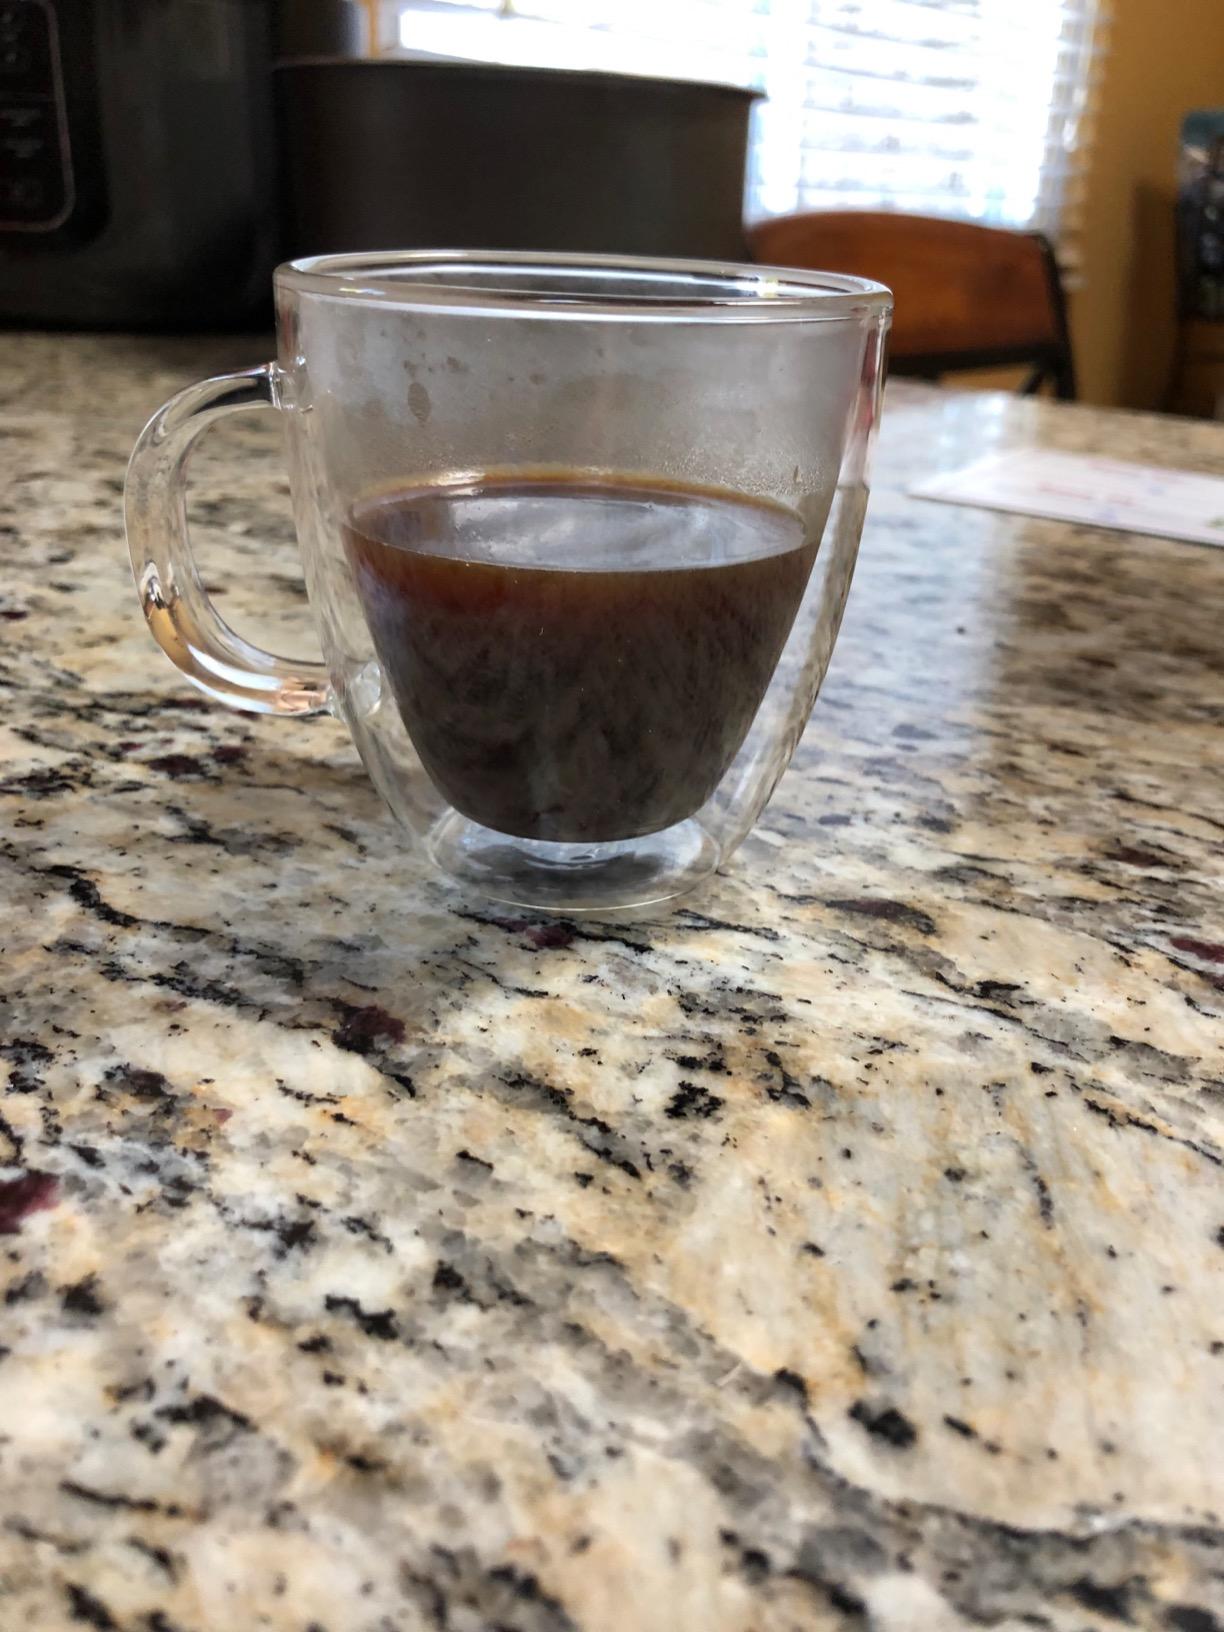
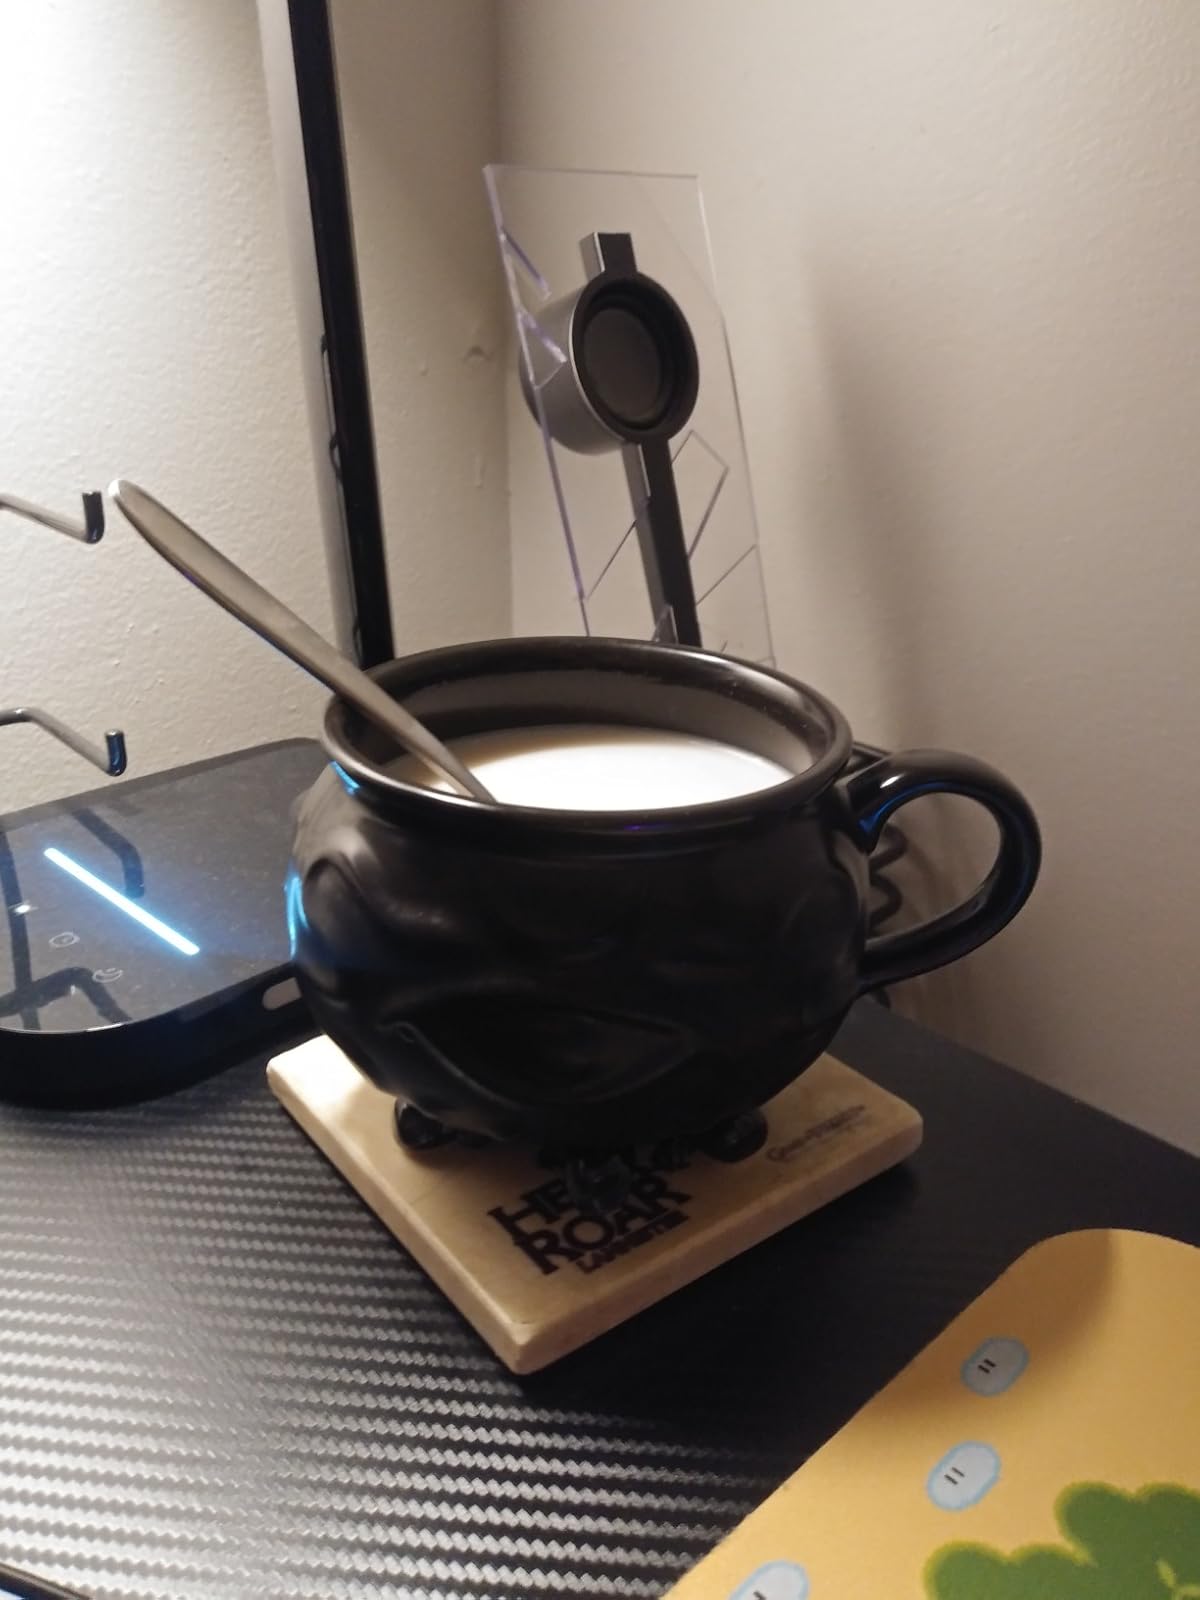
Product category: items_mug
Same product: no